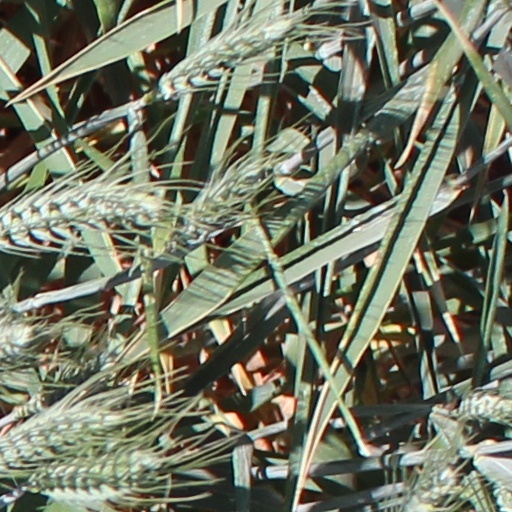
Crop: wheat